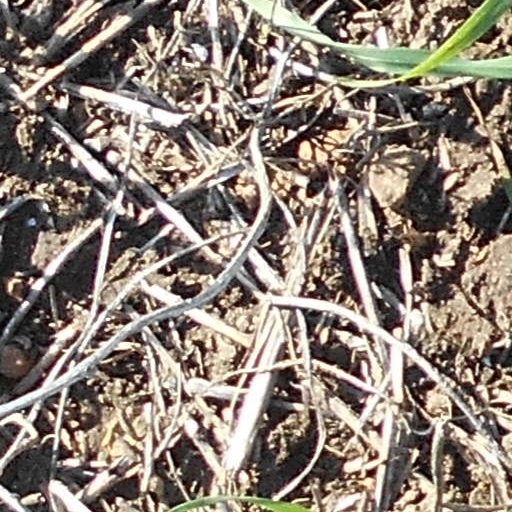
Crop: wheat